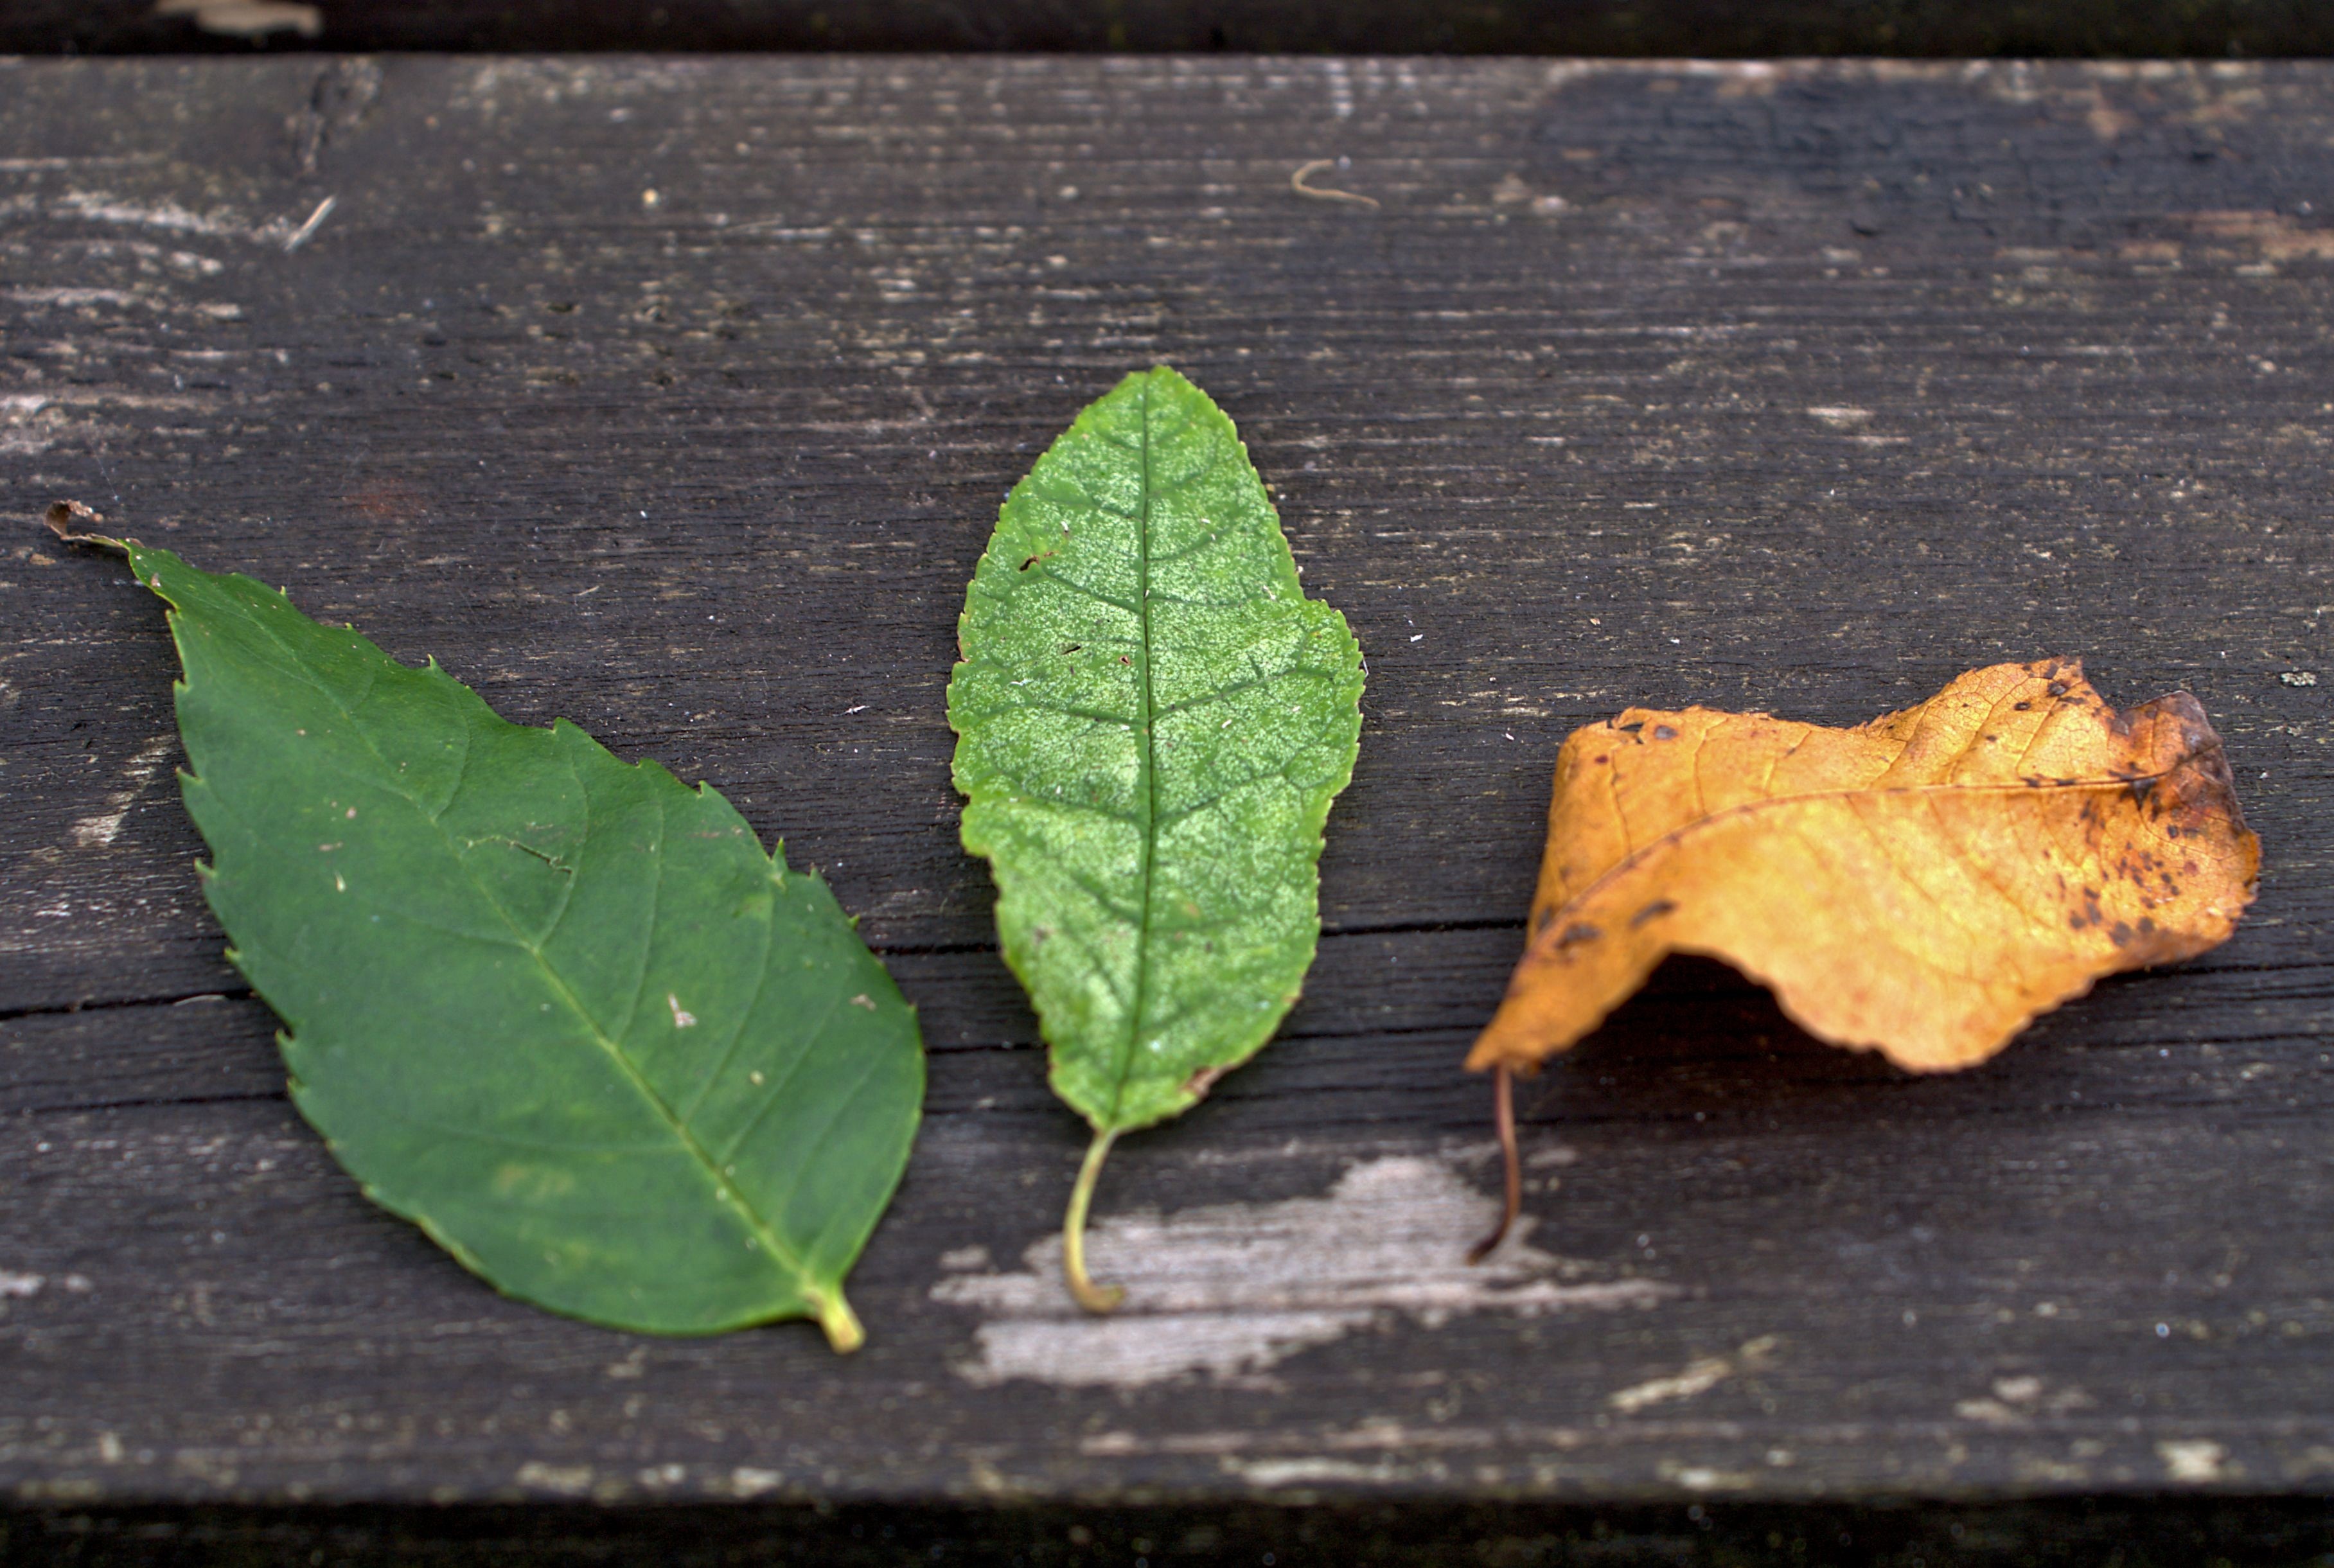
tree, nature, plant, bench, leaf, flower, green, insect, autumn, soil, botany, moth, flora, fauna, macro photography, flowering plant, plant stem, land plant, moths and butterflies